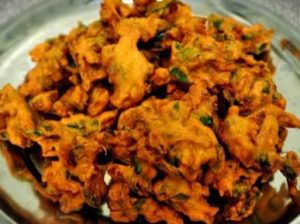
Dish: pakode